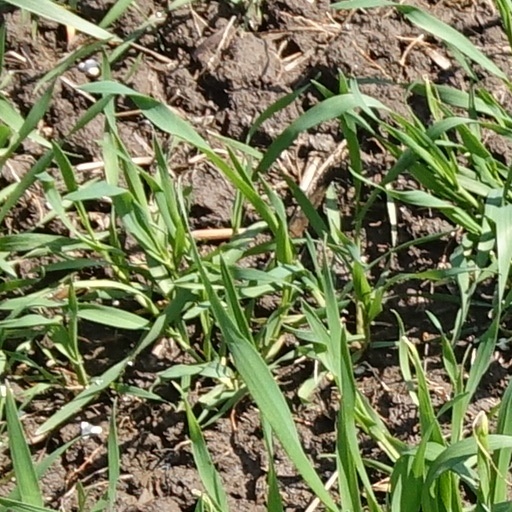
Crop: wheat